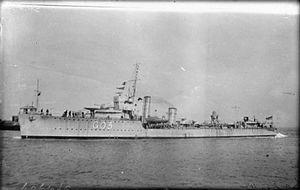
La classe V et W est un amalgame de six classes différentes construites pour la Royal Navy dans le cadre du programme d’urgence de la guerre pendant la Première Guerre mondiale. Commandées à 107 exemplaires, seulement 67 seront mis en service, la capitulation allemande entraînant l’annulation de la construction de quarante unités.